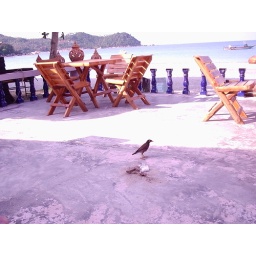
These birds were mental! They would just hop around tables and into kitchens looking for food!